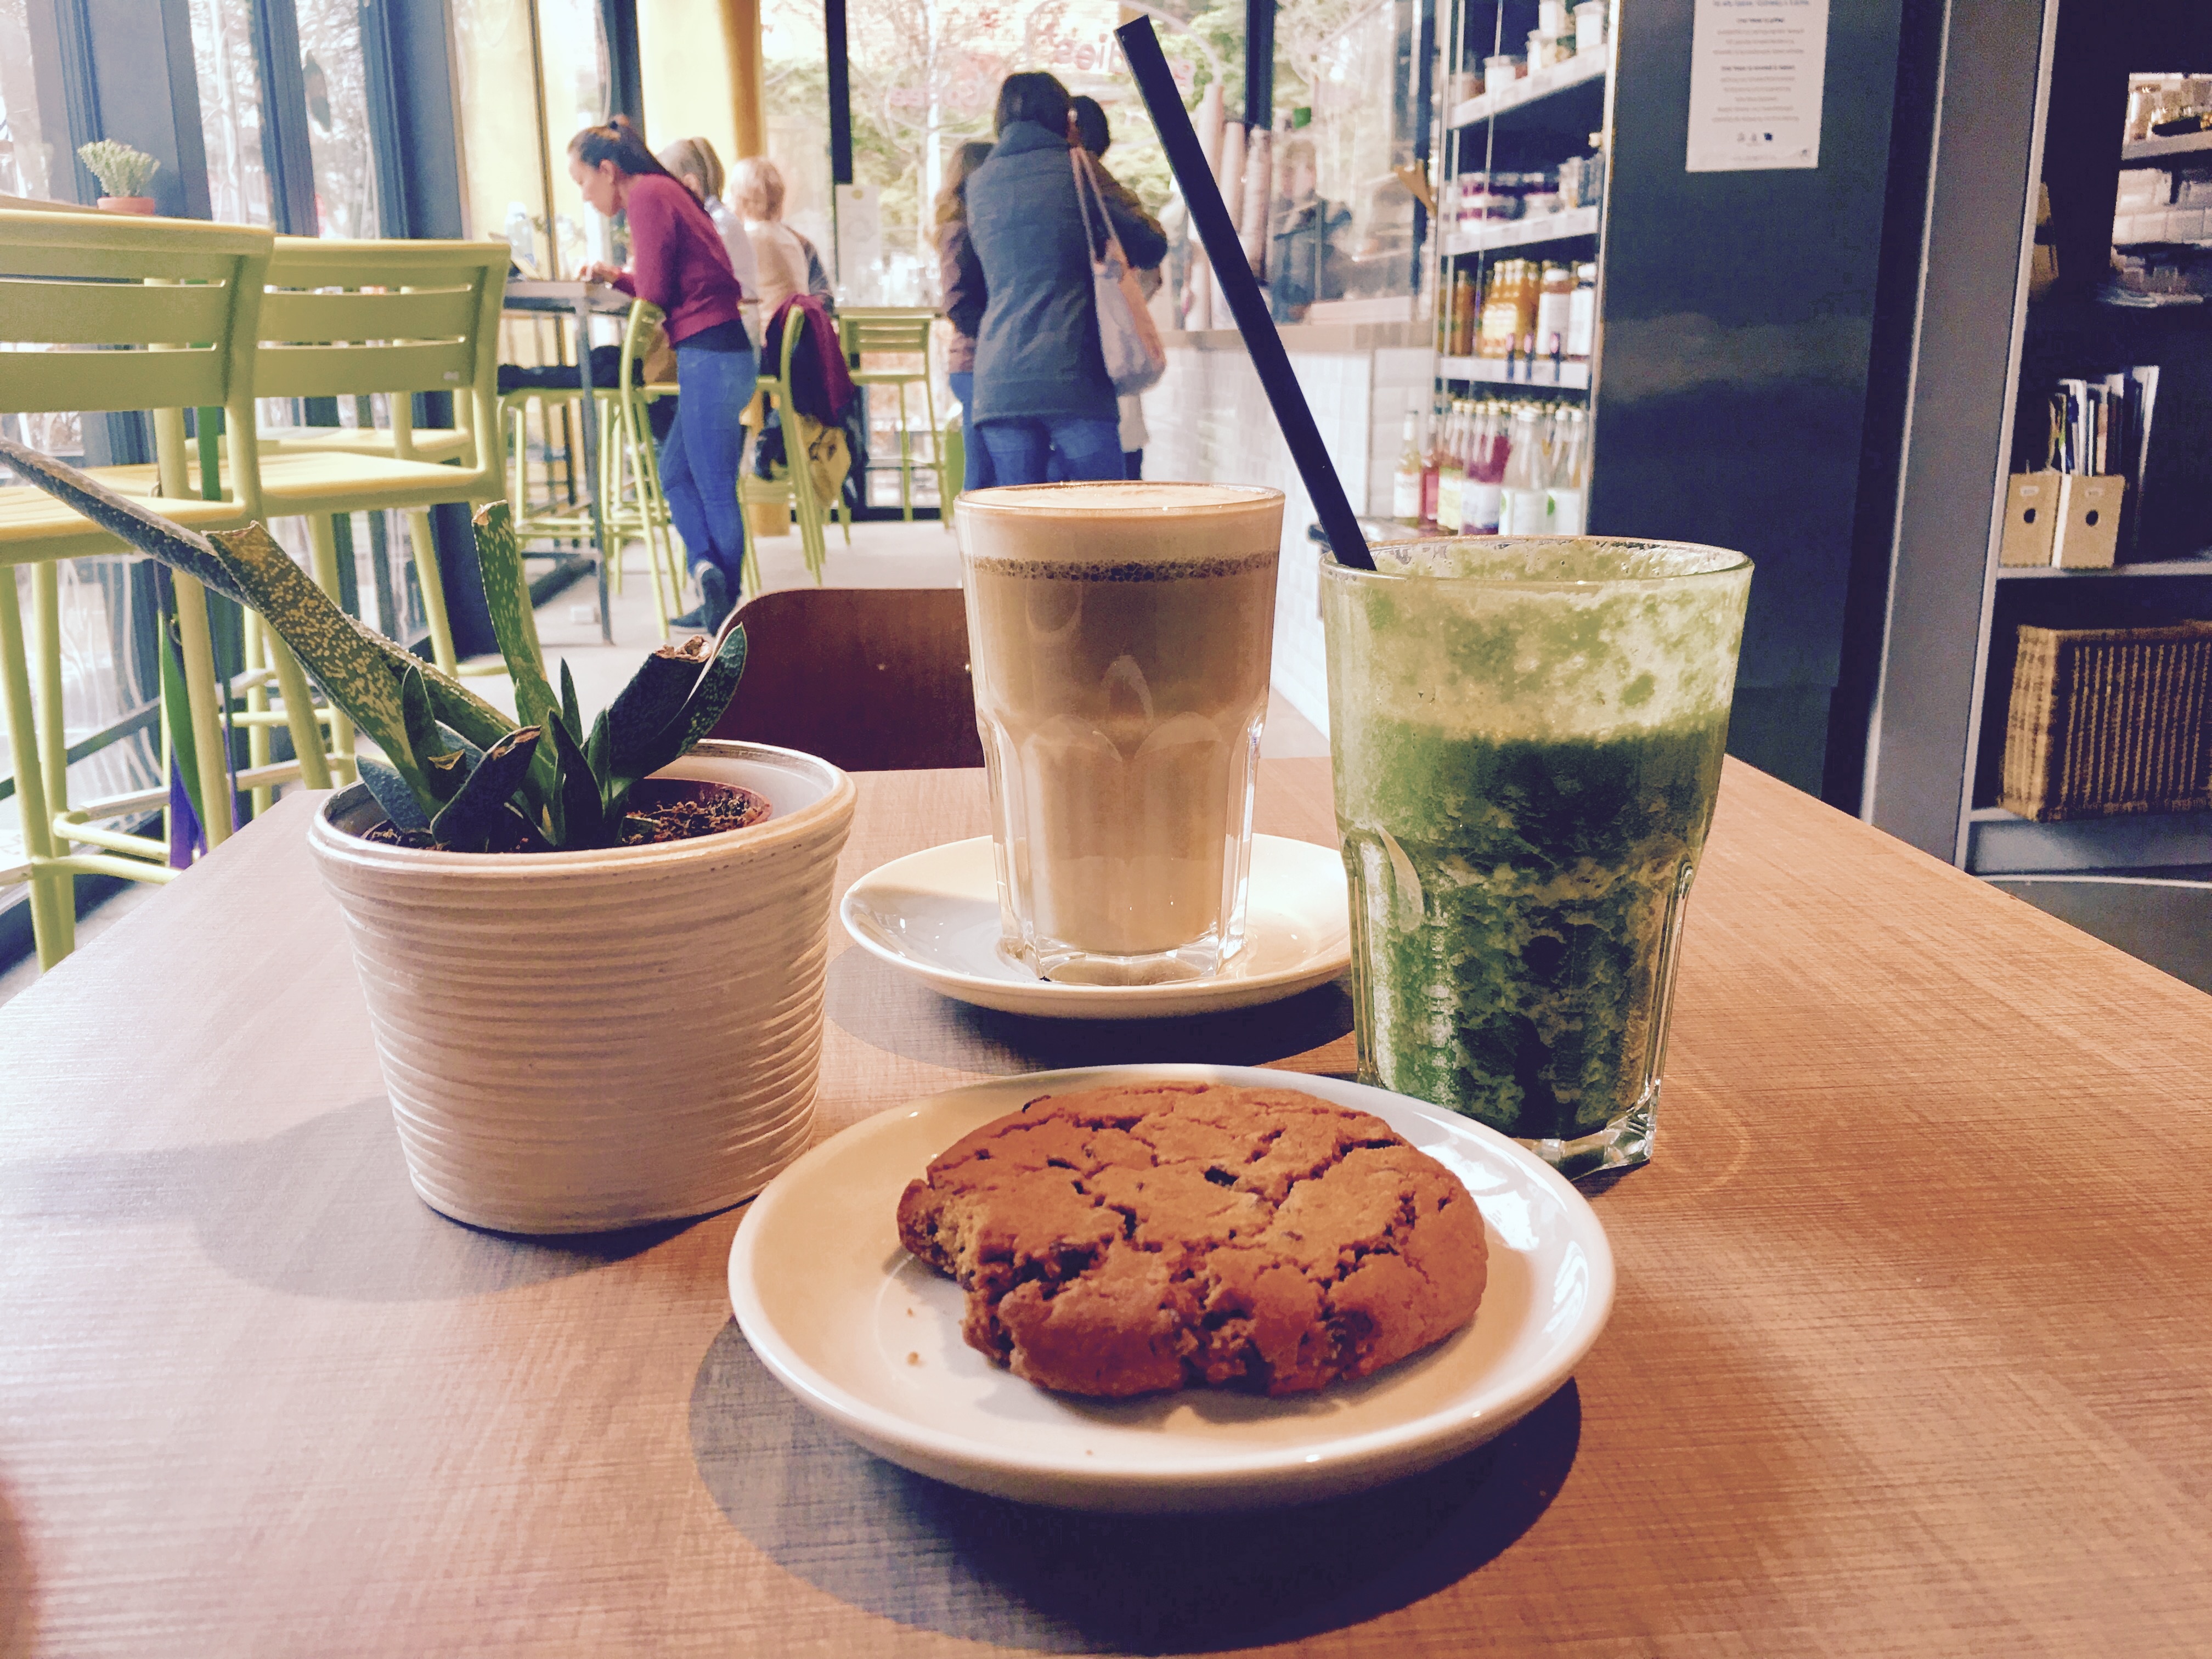
restaurant, meal, food, drink, breakfast, biscuit, healthy, eat, smoothie, nutrition, sense